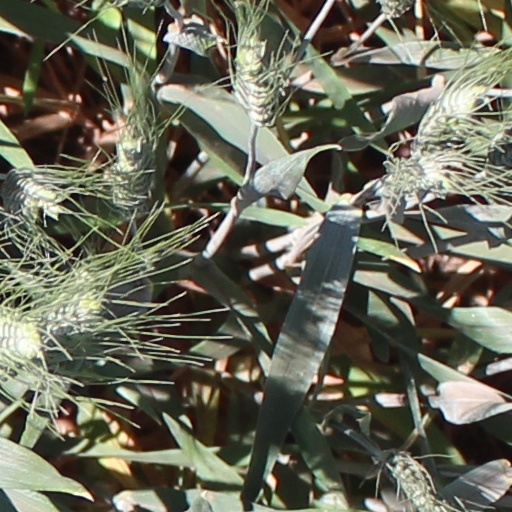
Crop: wheat